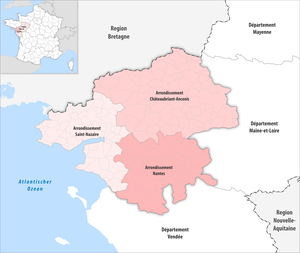
Le département de la Loire-Atlantique comprend trois arrondissements.
Comme une grande partie du reste de l'ouest de la France, la Loire-Atlantique a la réputation d'être un département de droite. En effet, de tradition catholique, le département vota à droite tout au long de la IIIᵉ république, en opposition à la gauche anticléricale. Au sortir de la Seconde Guerre mondiale, l'électorat du département s'est tourné vers le MRP, de sensibilité démocrate-chrétienne, confirmant son ancrage à droite de l'échiquier politique. Cependant, la déchristianisation a commencé à toucher le département à partir des années 1960, et la gauche progresse de façon continue depuis. Ainsi, Nantes est passé à gauche lors des municipales de 1977.